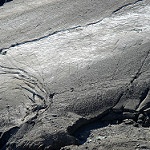
Label: glacier